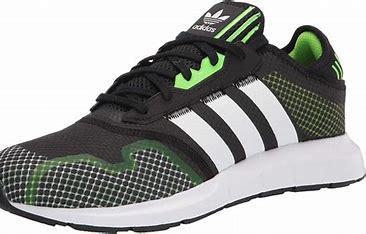
Brand: Adidas
Model: Swift Run X